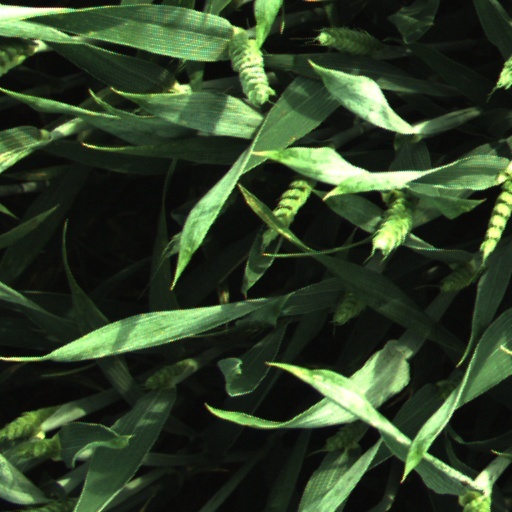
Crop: wheat